Premchand

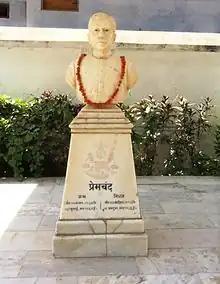
Bust of Premchand in Lamhi

In August 1916, Premchand was transferred to Gorakhpur on a promotion. He became the Assistant Master at the Normal High School, Gorakhpur.